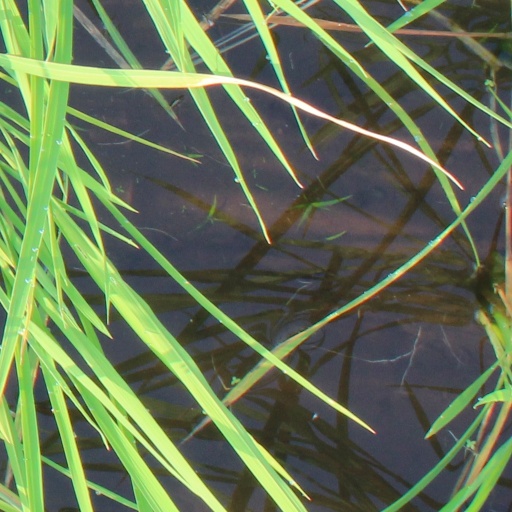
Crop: rice